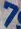
Number: 7